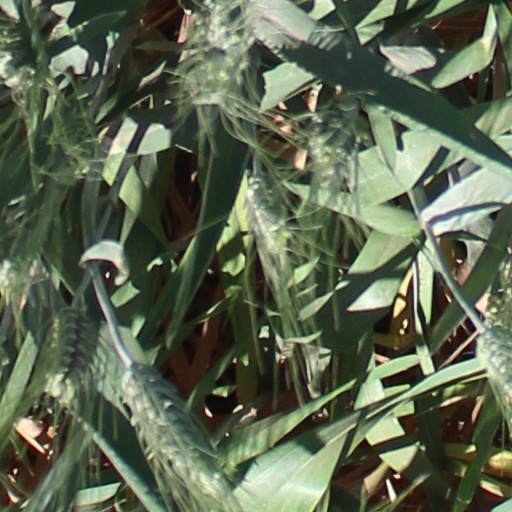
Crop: wheat